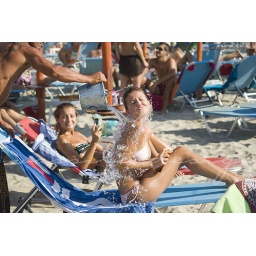
Games in a beach bar in Paralia Pieria, Greece